1969 Israeli municipal elections

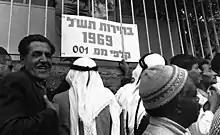
Municipal Elections took place in Israel on 28 October 1969, alongside a legislative election.

Municipal Elections took place in Israel on 28 October 1969, alongside a legislative election. They were the first to take place after the Six-Day War.